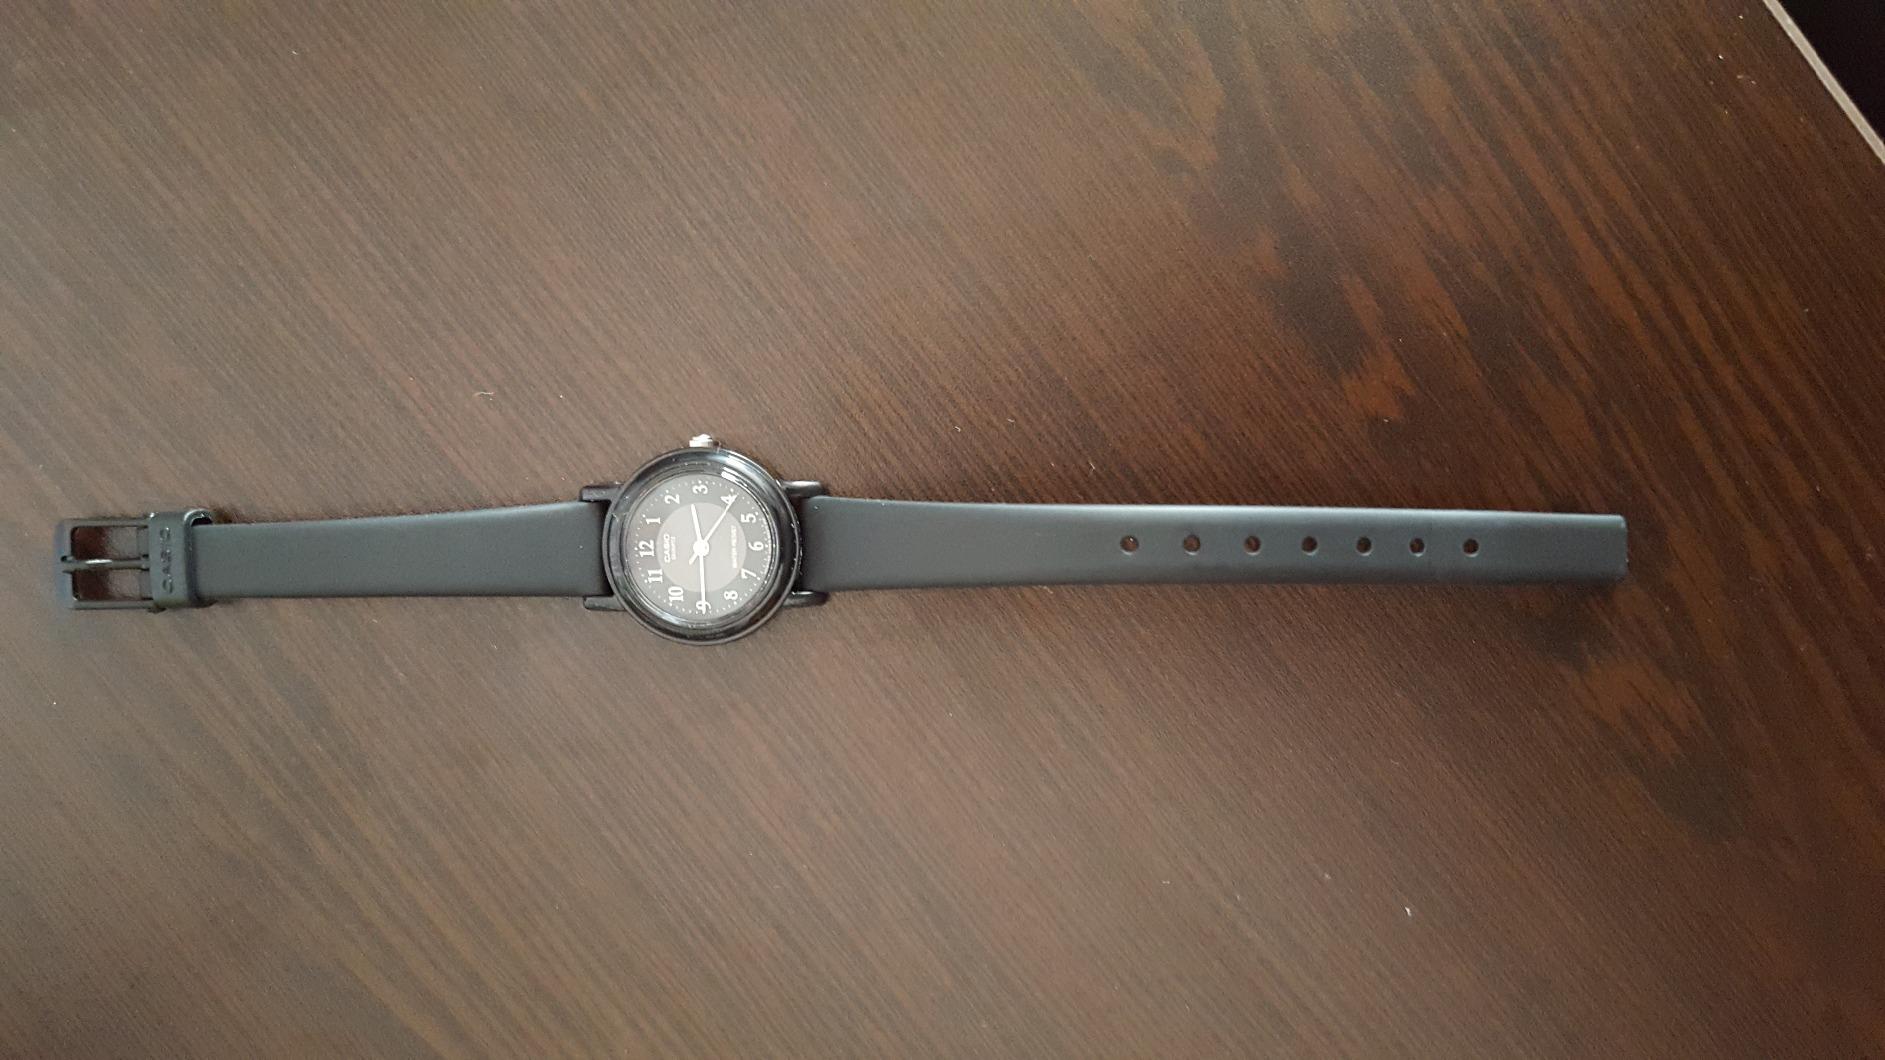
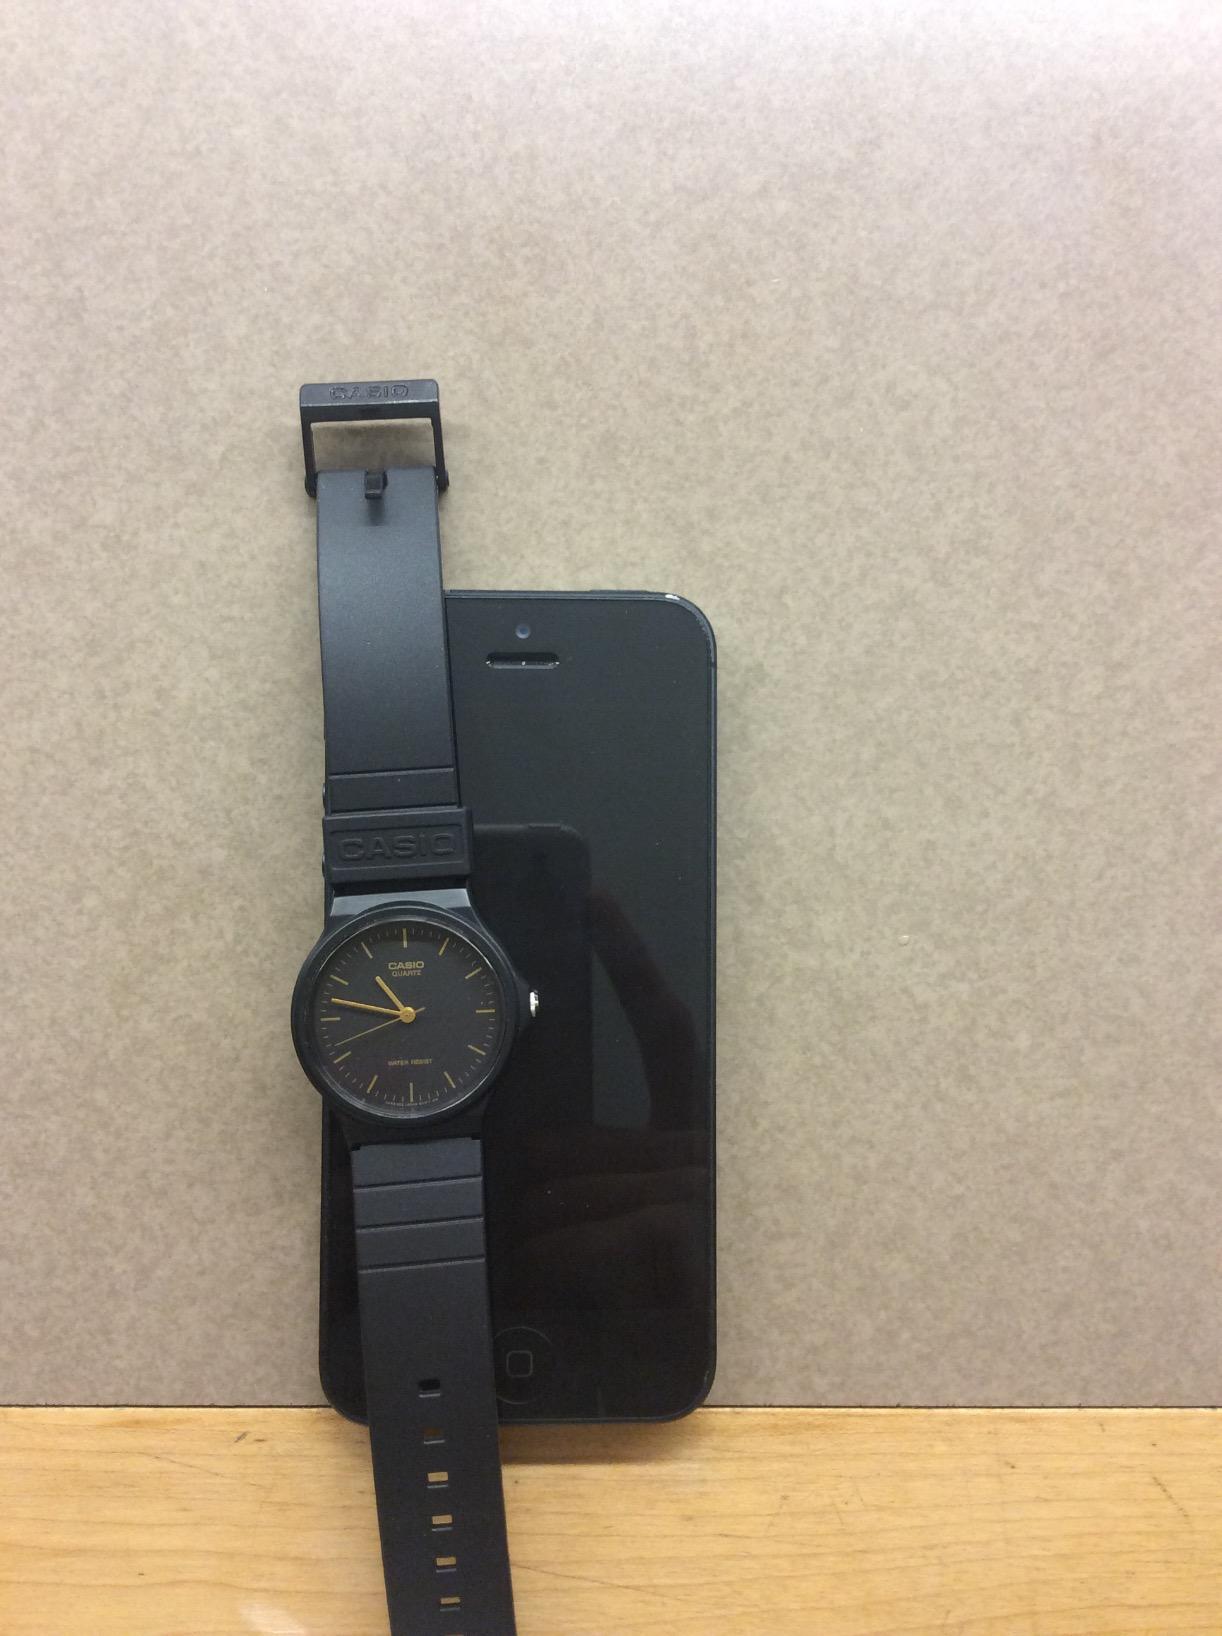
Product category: accessories_watch
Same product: no